Assistive technology

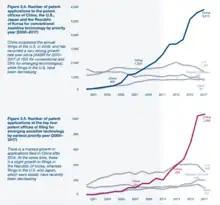
Number of patent applications for conventional (top) and emerging (bottom) assisting technologies between 2000 and 2017. China surpassed the annual filings of the US in 2008 and has recorded a very strong growth ever since in both conventional and emerging sectors.

In the past, the top patent offices for filing, and therefore perceived target markets, in assistive technology have been the U.S. and Japan. Patenting activity has, however, been declining in these two jurisdictions. At the same time, there has been a surge in patent filings in China and an increase in filings in the Republic of Korea. This pattern is observed for both conventional and emerging assistive technology, with China's annual filings surpassing those of the U.S. in 2008 for conventional and 2014 for emerging assistive technology. Patent filings related to conventional assistive technology have also declined in Europe, especially in Germany, France, the Netherlands and Norway.